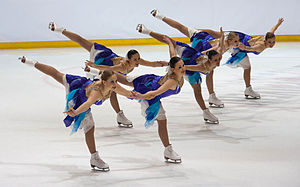
Synkronisering
Synkronisering anvendes også indenfor sport, hvor der bl.a. konkurreres i synkront skøjteløb
Synkronisering er det at gøre ting samtidig, eller at bringe flere hændelser til at ske i et tidsmæssigt afhængigt forhold.